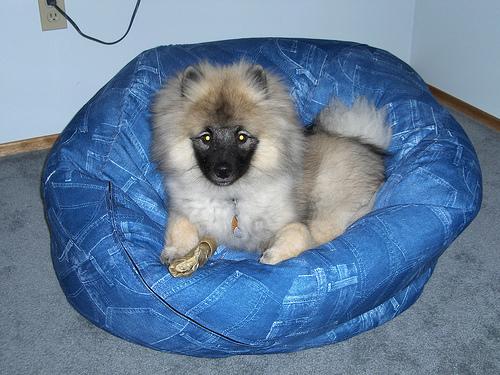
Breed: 223-n000092-keeshond